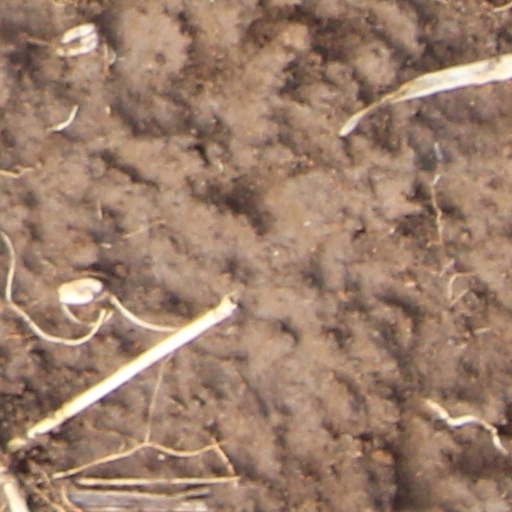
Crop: wheat